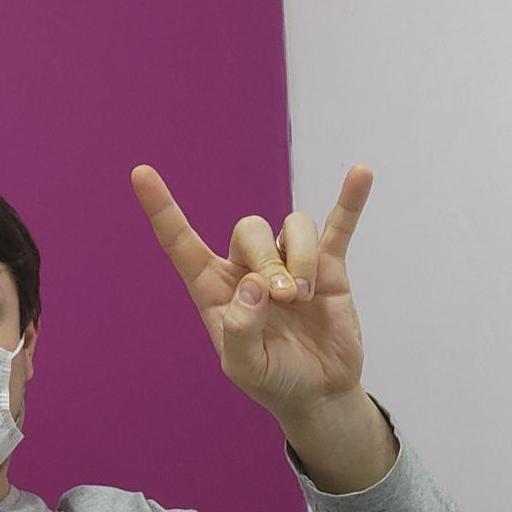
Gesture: rock